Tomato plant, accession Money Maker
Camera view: bottom (45 deg); turntable rotation: 30 degrees
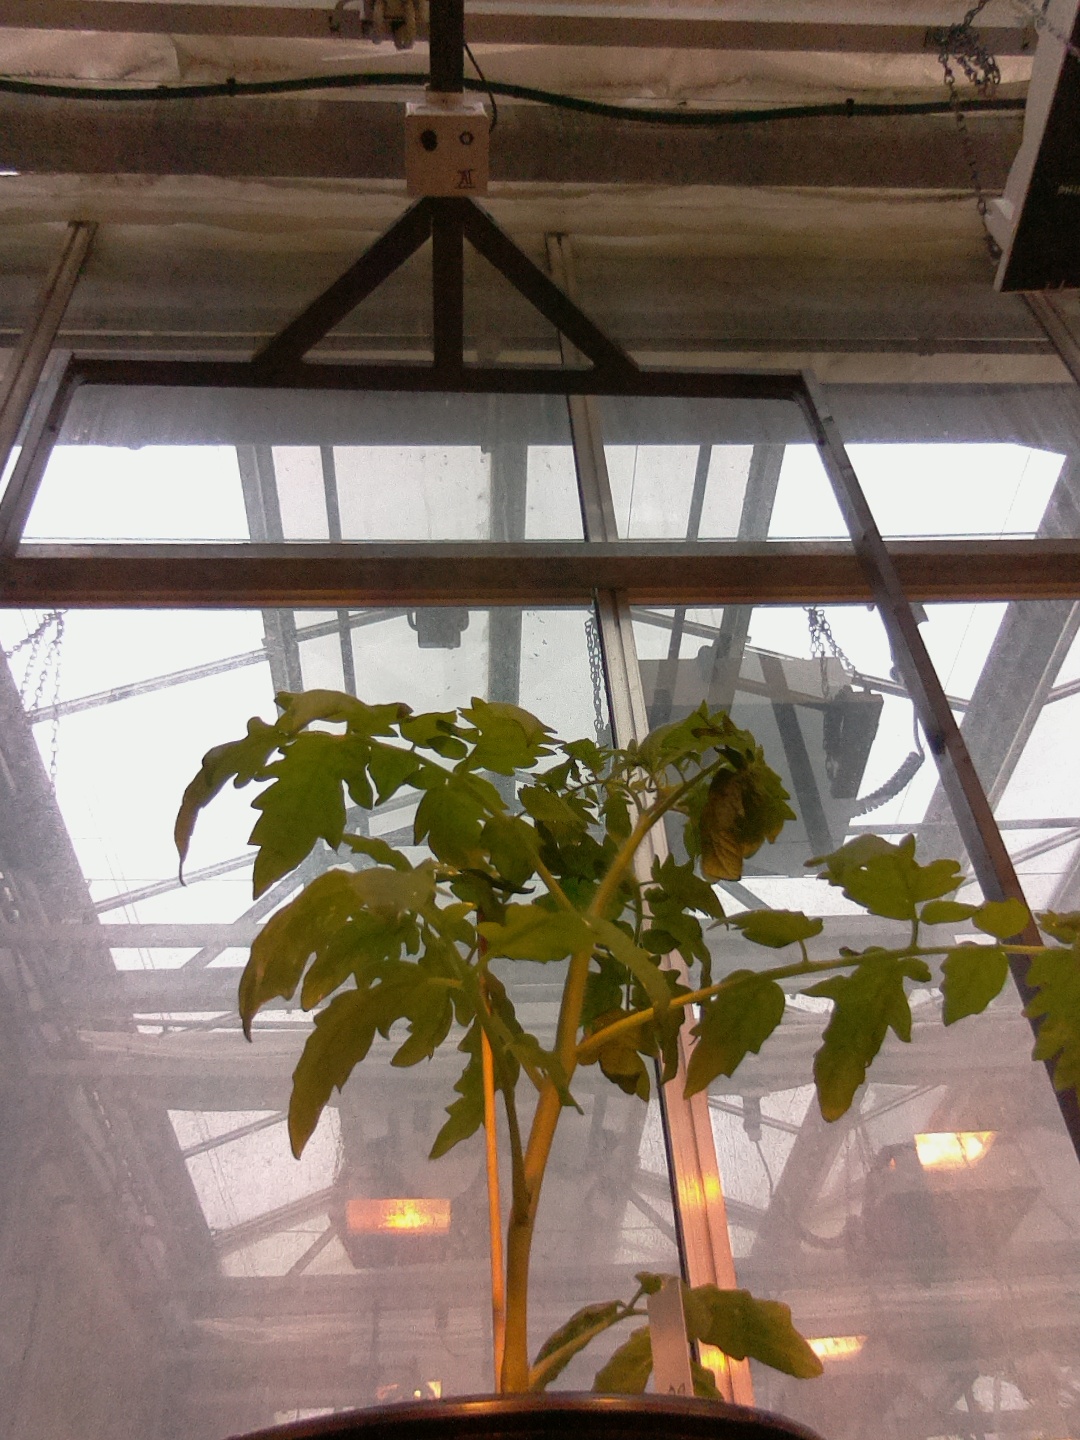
BBCH growth stage 13: 6 of true leaves visible